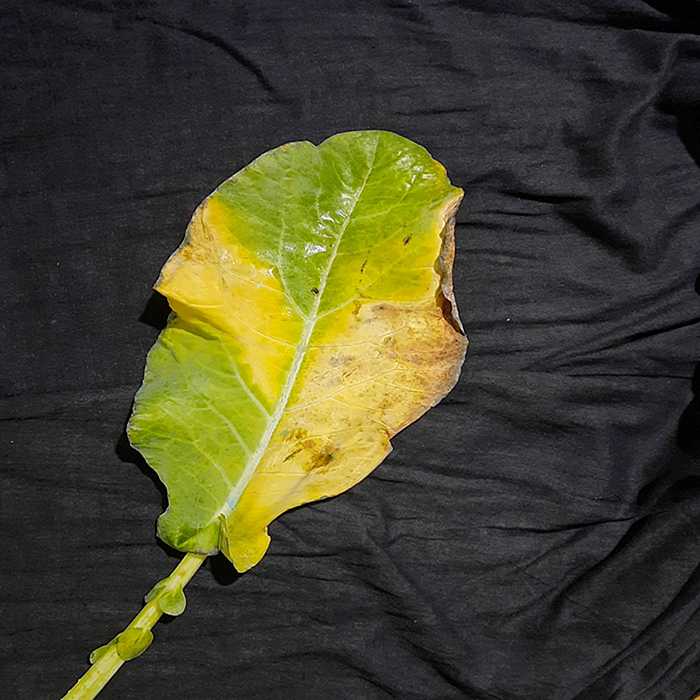
Plant: Cauliflower
Label: Black Rot